Bleb (mineralogy)

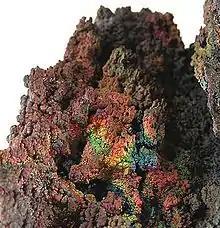
A specimen of goethite with blebs of green malachite

In geology, mineralogy, and petrology, a bleb is a small bubble-like inclusion of one mineral within a larger mineral. An example is a bleb of sylvite within chlorite. Blebs tend to be brightly coloured.